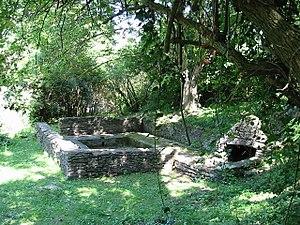
Ancien lavoir sur l'île de Groix
Groix [gʁwa] est une île et une commune bretonne du département du Morbihan. Elle se trouve dans le golfe de Gascogne, au large de la côte sud de la Bretagne, au nord-ouest de Belle-Île-en-Mer et en face de Ploemeur. Elle constitue une commune, et, jusqu'à 2015, constituait aussi le canton de Groix. Elle est accessible par bateau au départ de Lorient et de Port-Louis. Historiquement, elle fait partie du pays vannetais et du Kemenet-Héboé.